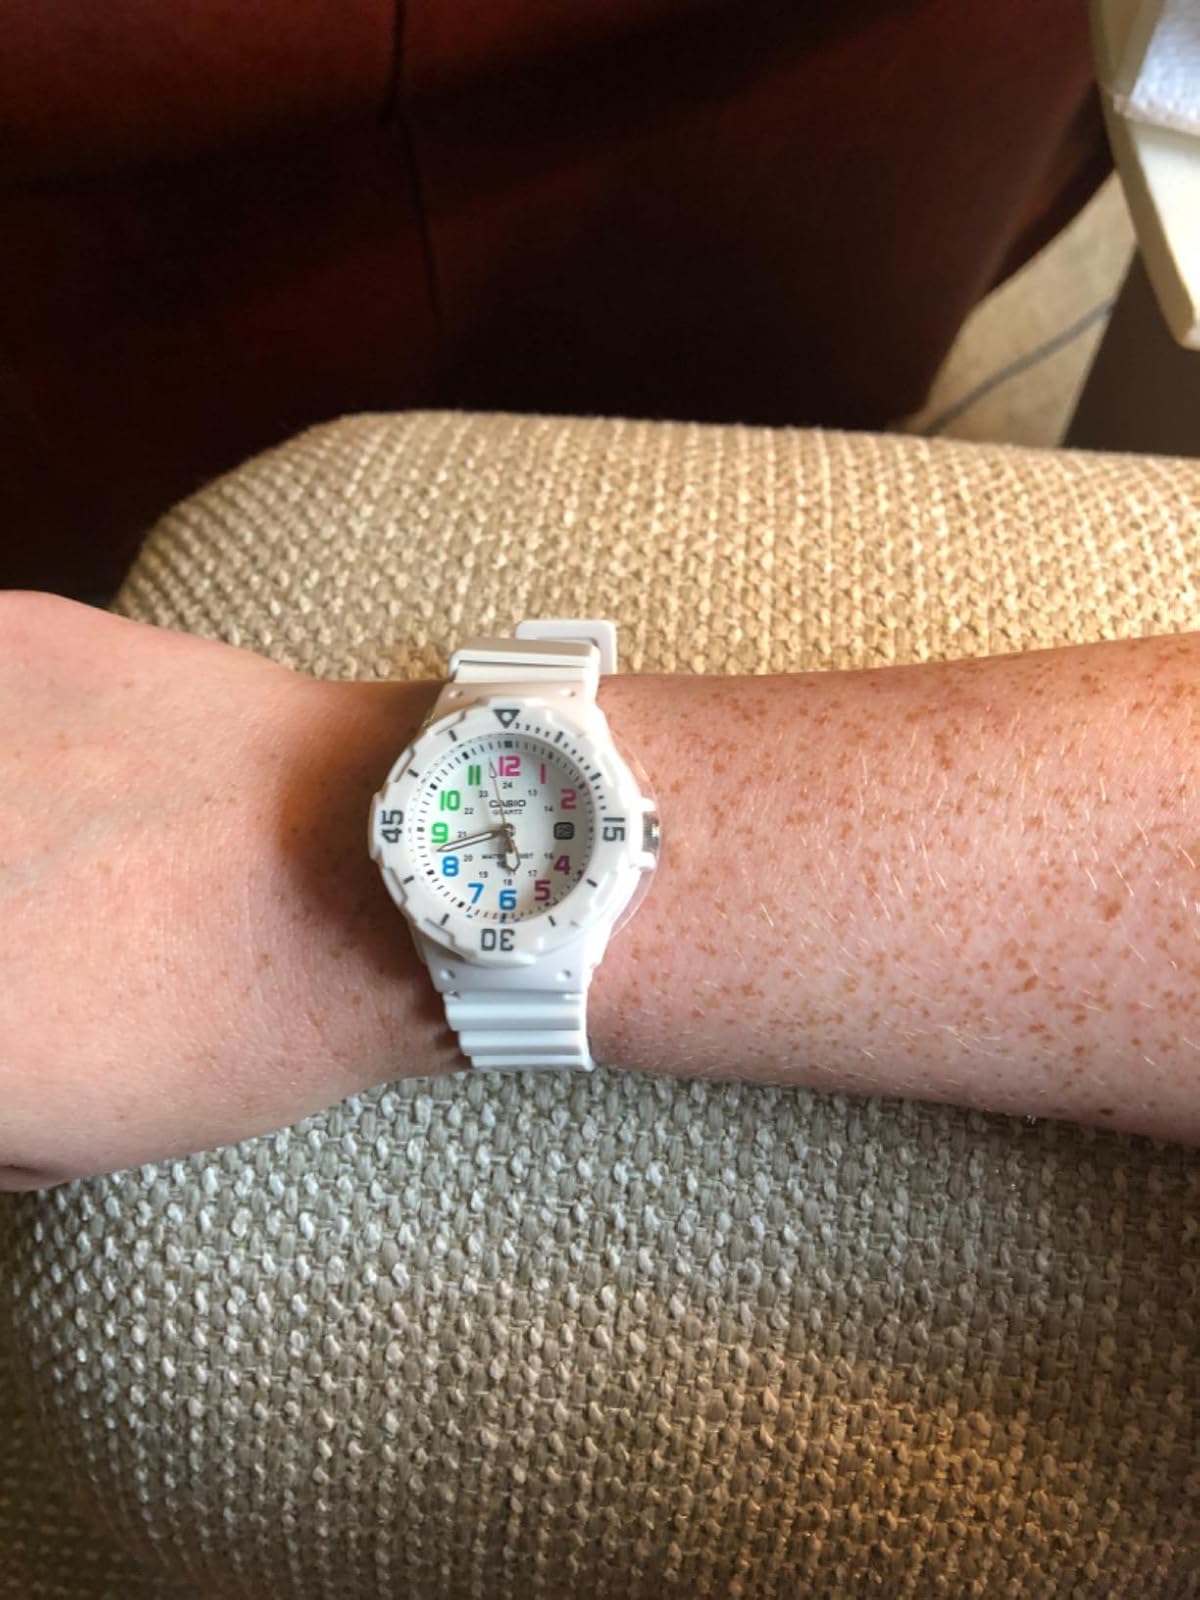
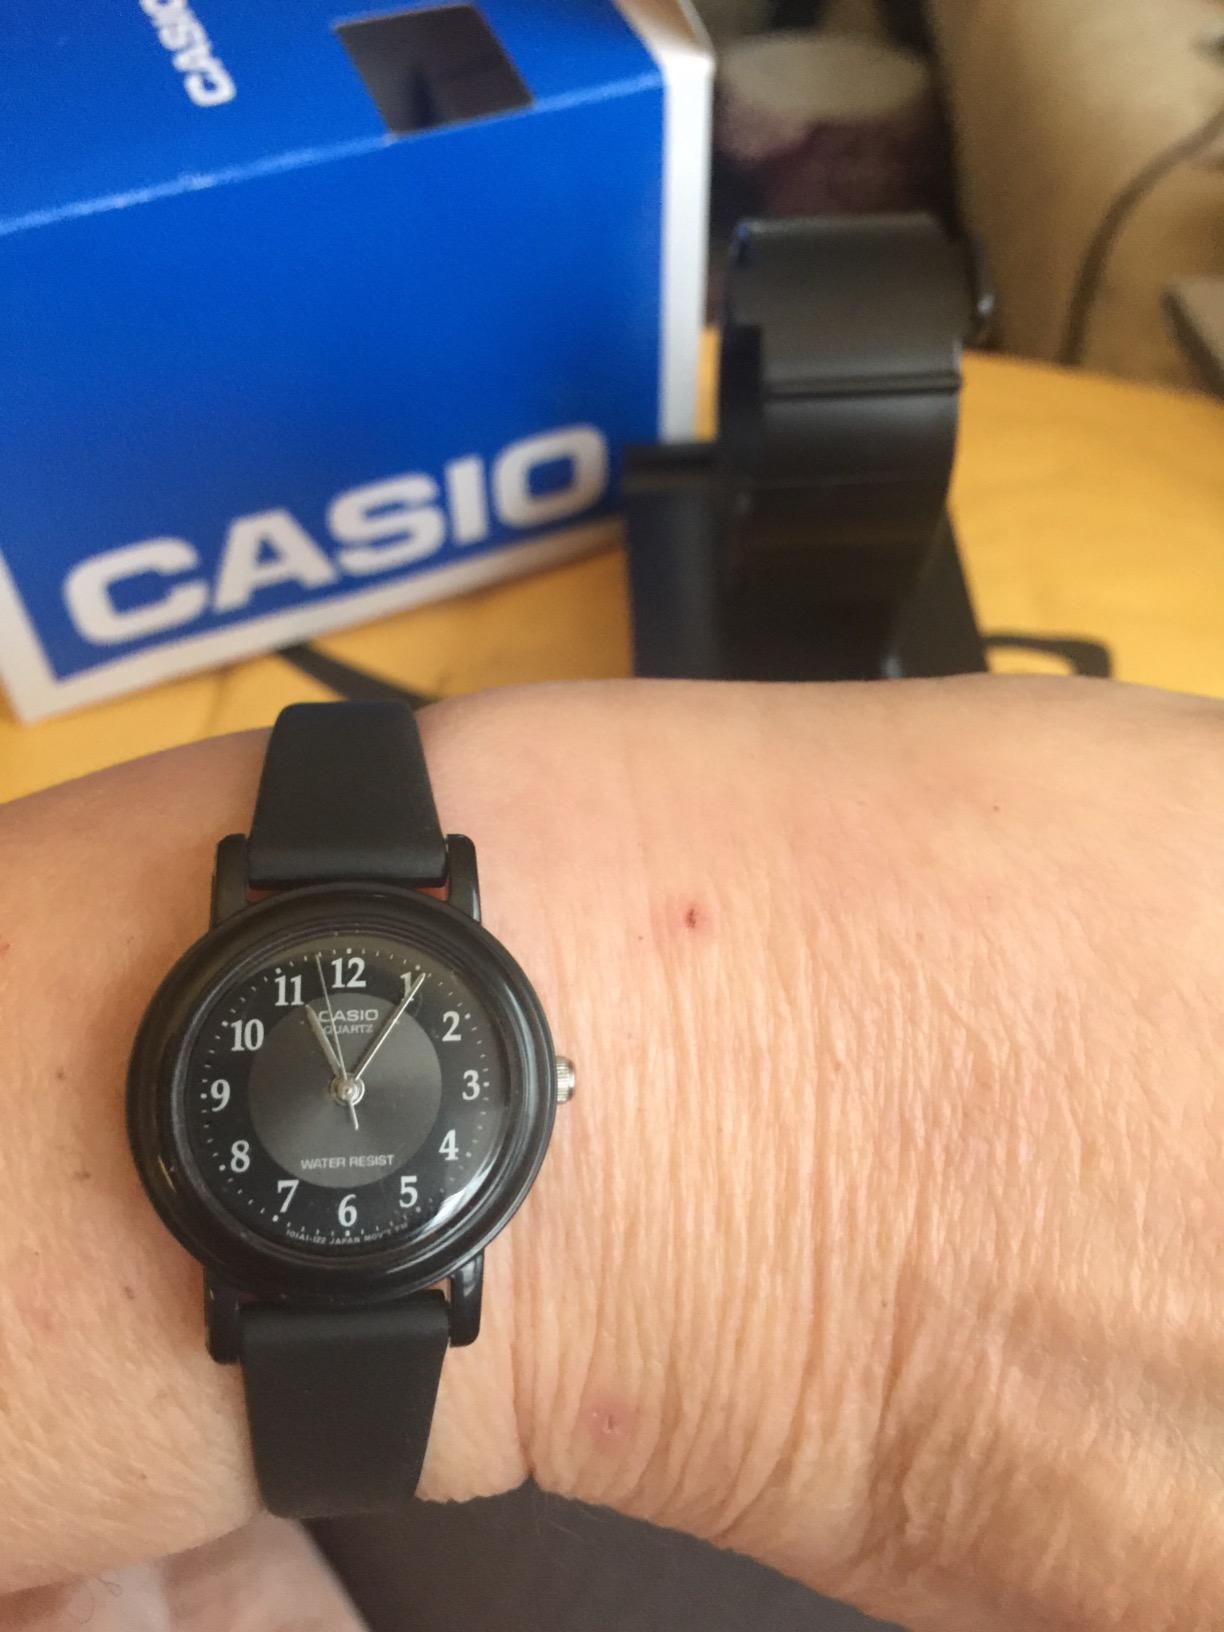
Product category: accessories_watch
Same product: no